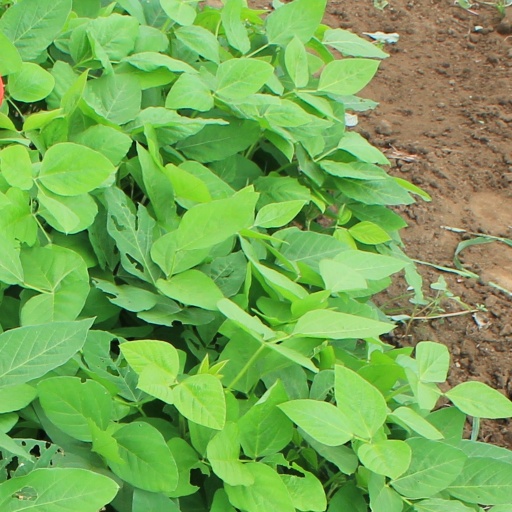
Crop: soybean